Answer in natural language. Is black tapered bin to the left of artistic colourful white paper drawing scenario? Choose between the following options: no or yes
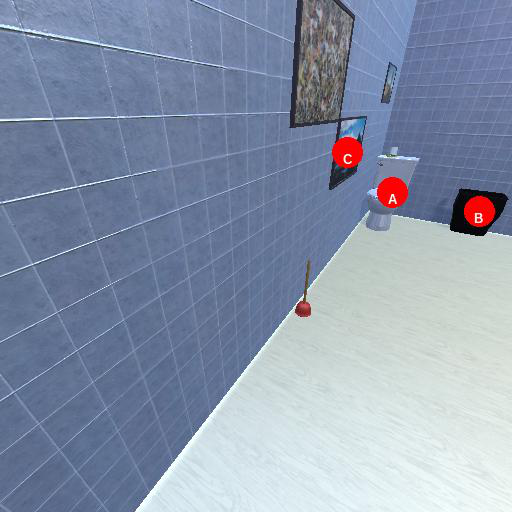
<answer>no</answer>